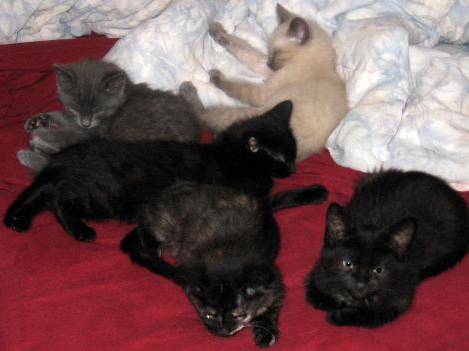
Label: cat